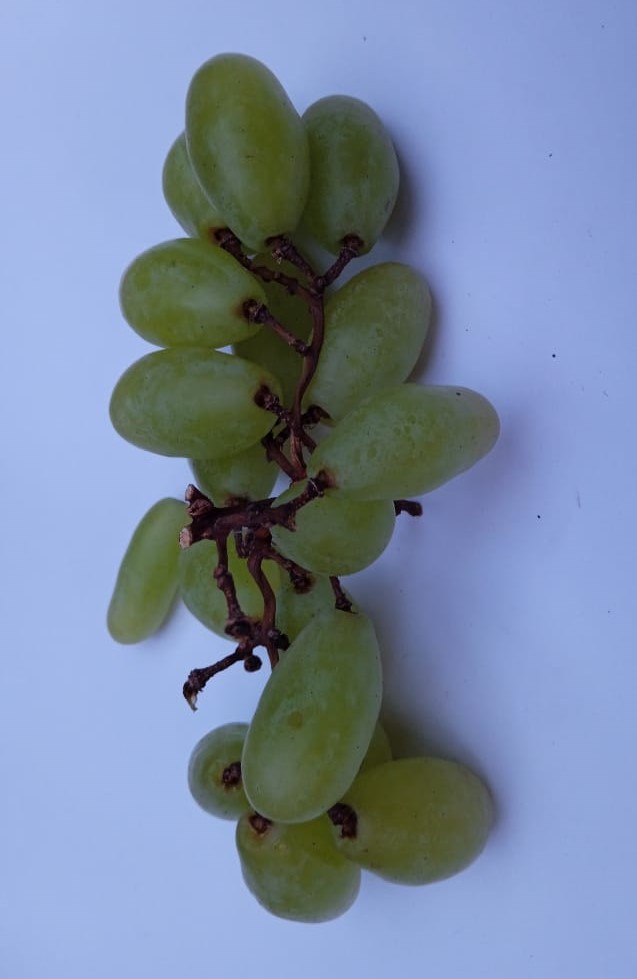
Fruit: grape
Condition: fresh